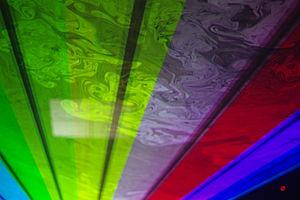
Un laser est un système photonique. Il s'agit d'un appareil qui produit un rayonnement lumineux spatialement et temporellement cohérent reposant sur le processus d'émission stimulée. Descendant du maser, le laser s'est d'abord appelé « maser optique ».